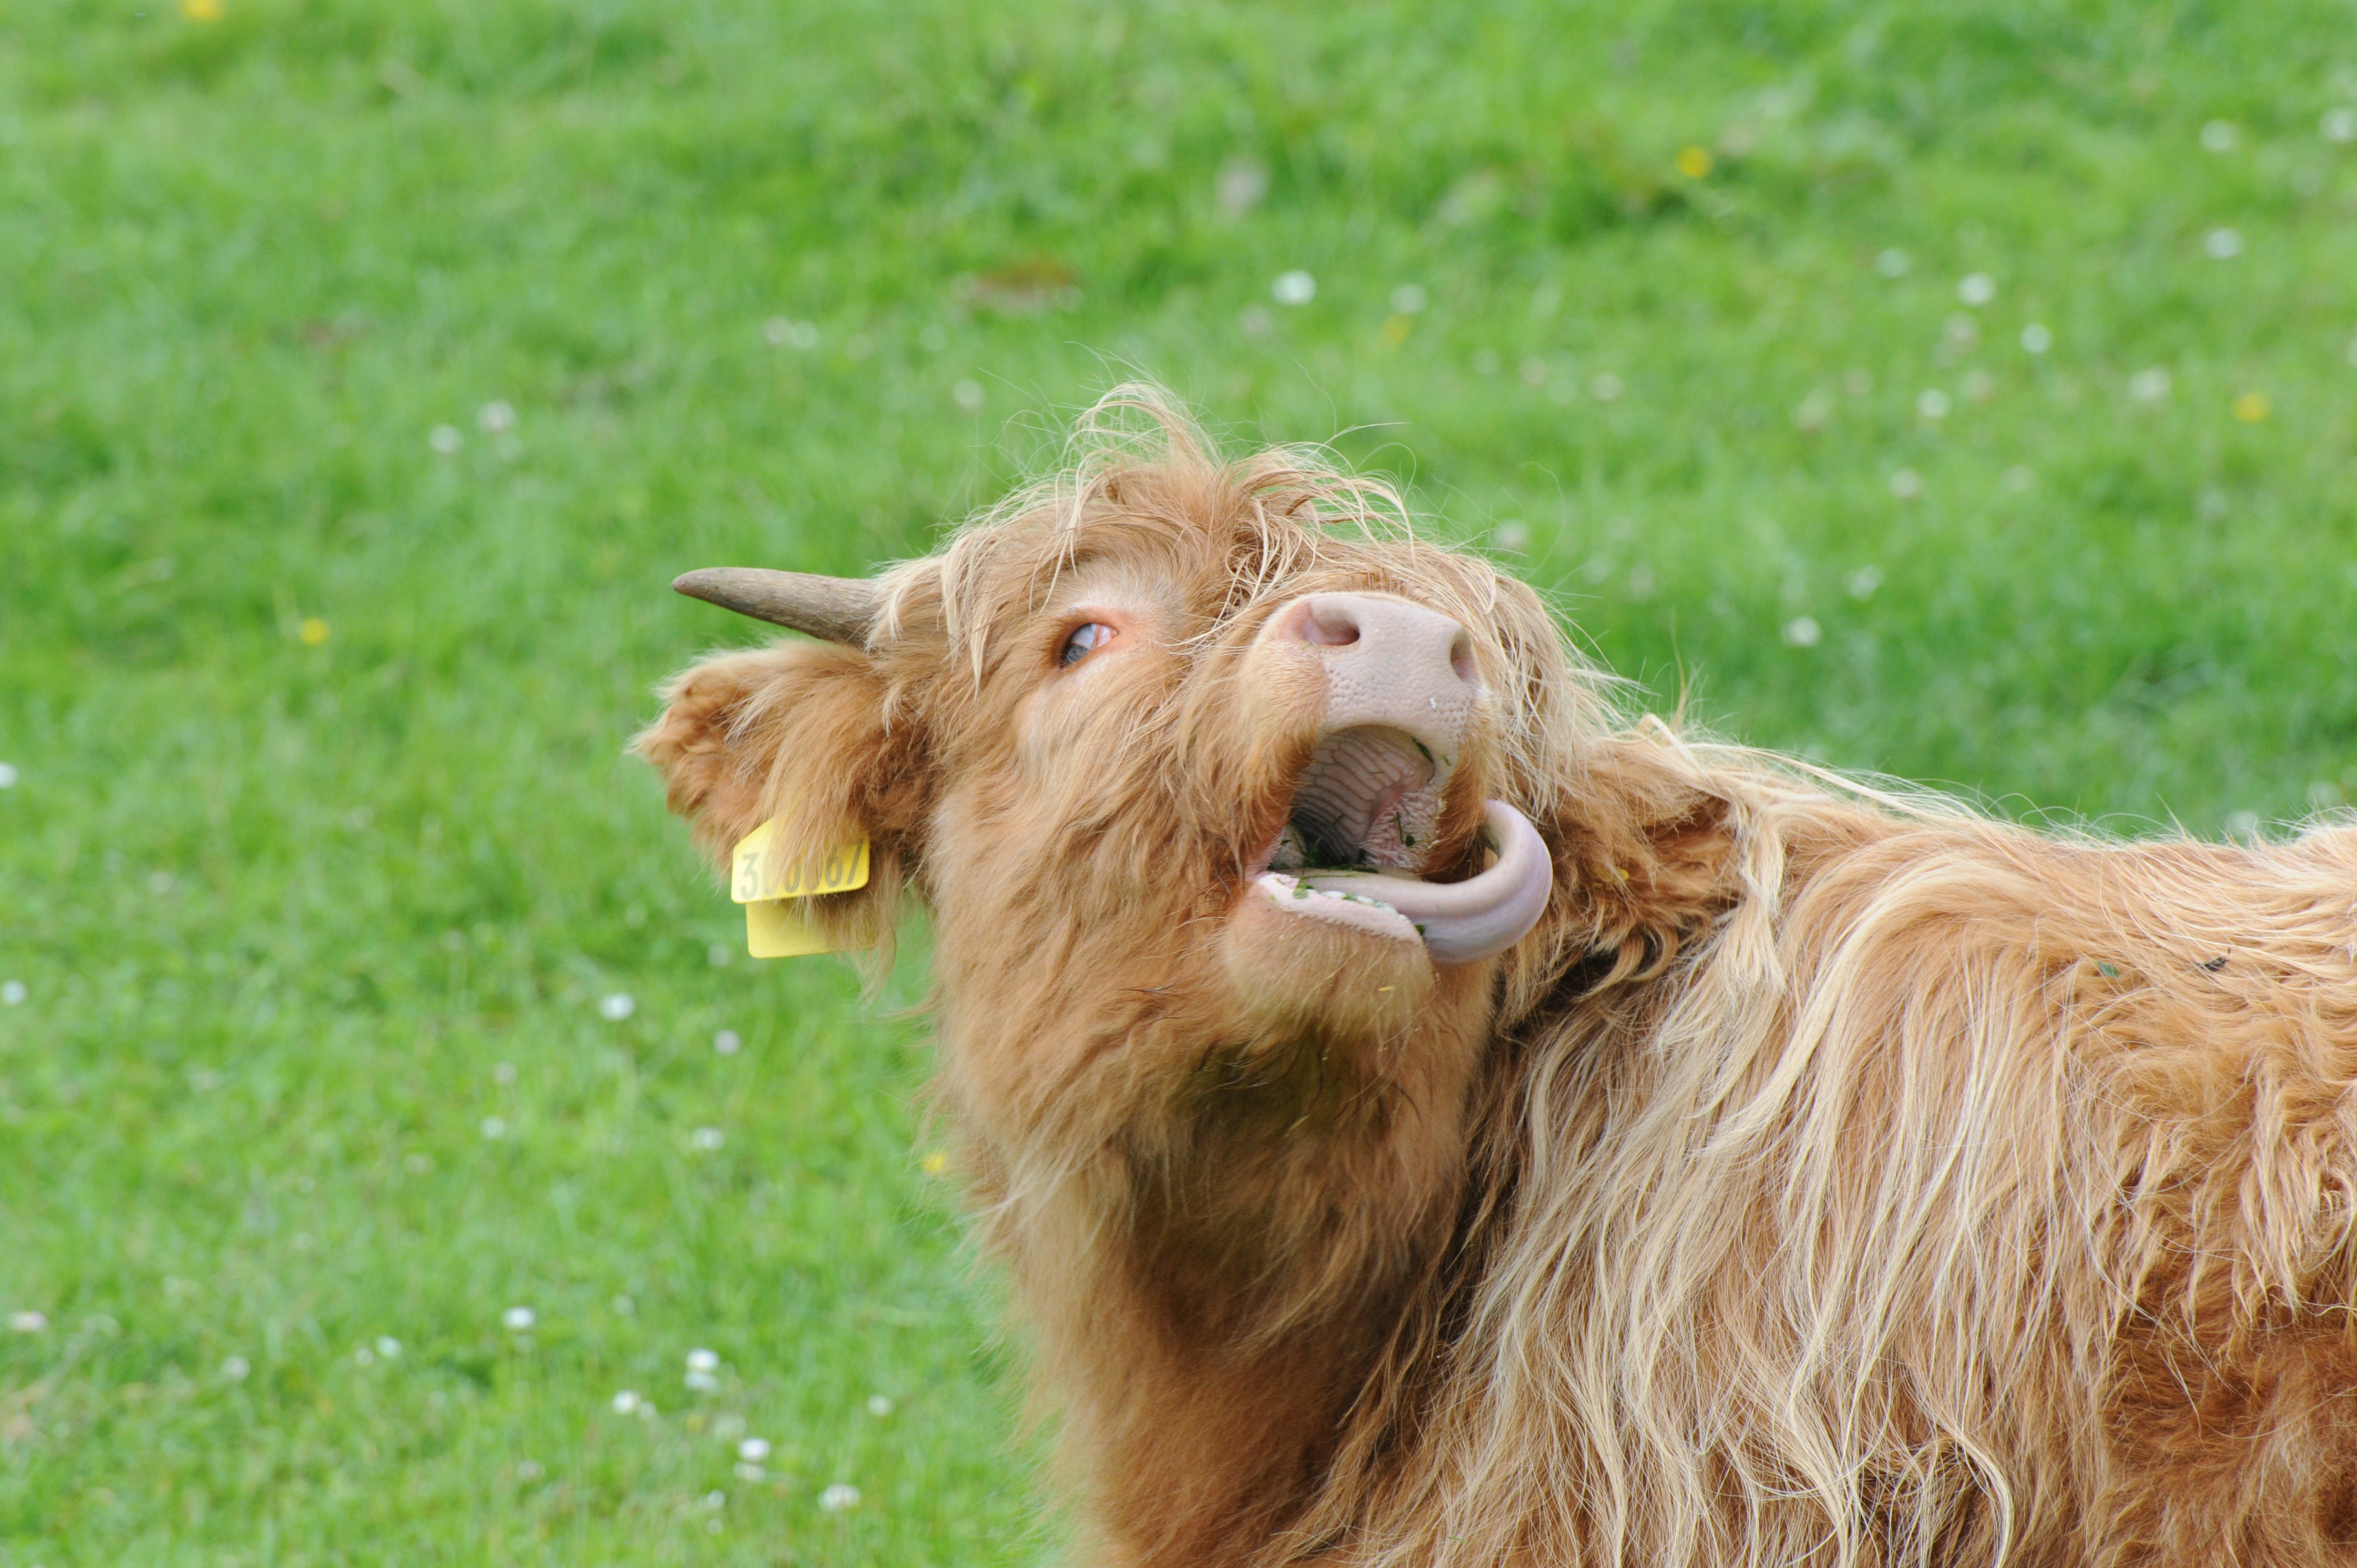
grass, hair, dog, cute, collie, portrait, cow, pasture, mammal, mane, close, face, sports, vertebrate, expression, scotland, tongue, dog breed, shaggy, highland beef, margit wallner, irish terrier, dog like mammal, animal sports, australian terrier, dog sports, scotland beef